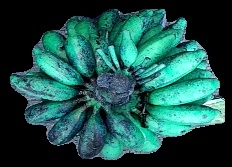
Variety: rasbale
Grade: grade3